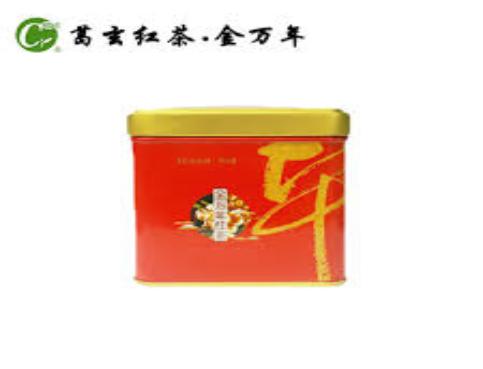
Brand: kimani
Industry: Necessities